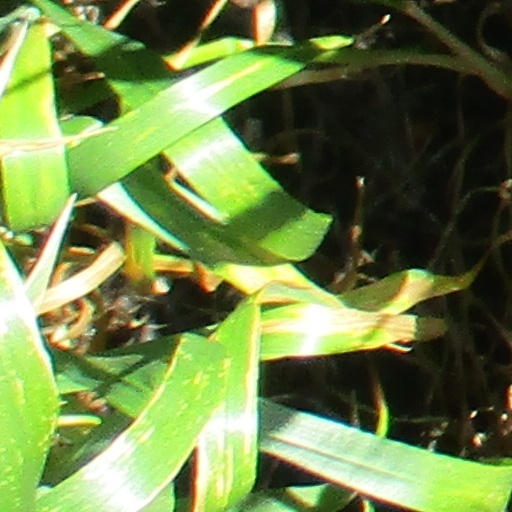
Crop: wheat